Georgia election racketeering prosecution

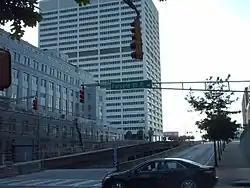
Federal removal proceedings were heard by the U.S. District Court for the Northern District of Georgia "(headquarters pictured)".

Five defendants asked the federal U.S. District Court for the Northern District of Georgia to move their cases to federal court, called "removal". Though all charges would remain under Georgia state law, the consequences of removal would include widening the geographic range of the jury pool and prohibiting cameras in the courtroom. District Court Judge Steve C. Jones presided over their hearings. Jones denied requests from Meadows and Clark to delay their arrests, so they surrendered to the Georgia court in August 2023 before their removal requests were heard. All five defendants' motions to remove were denied in September 2023.